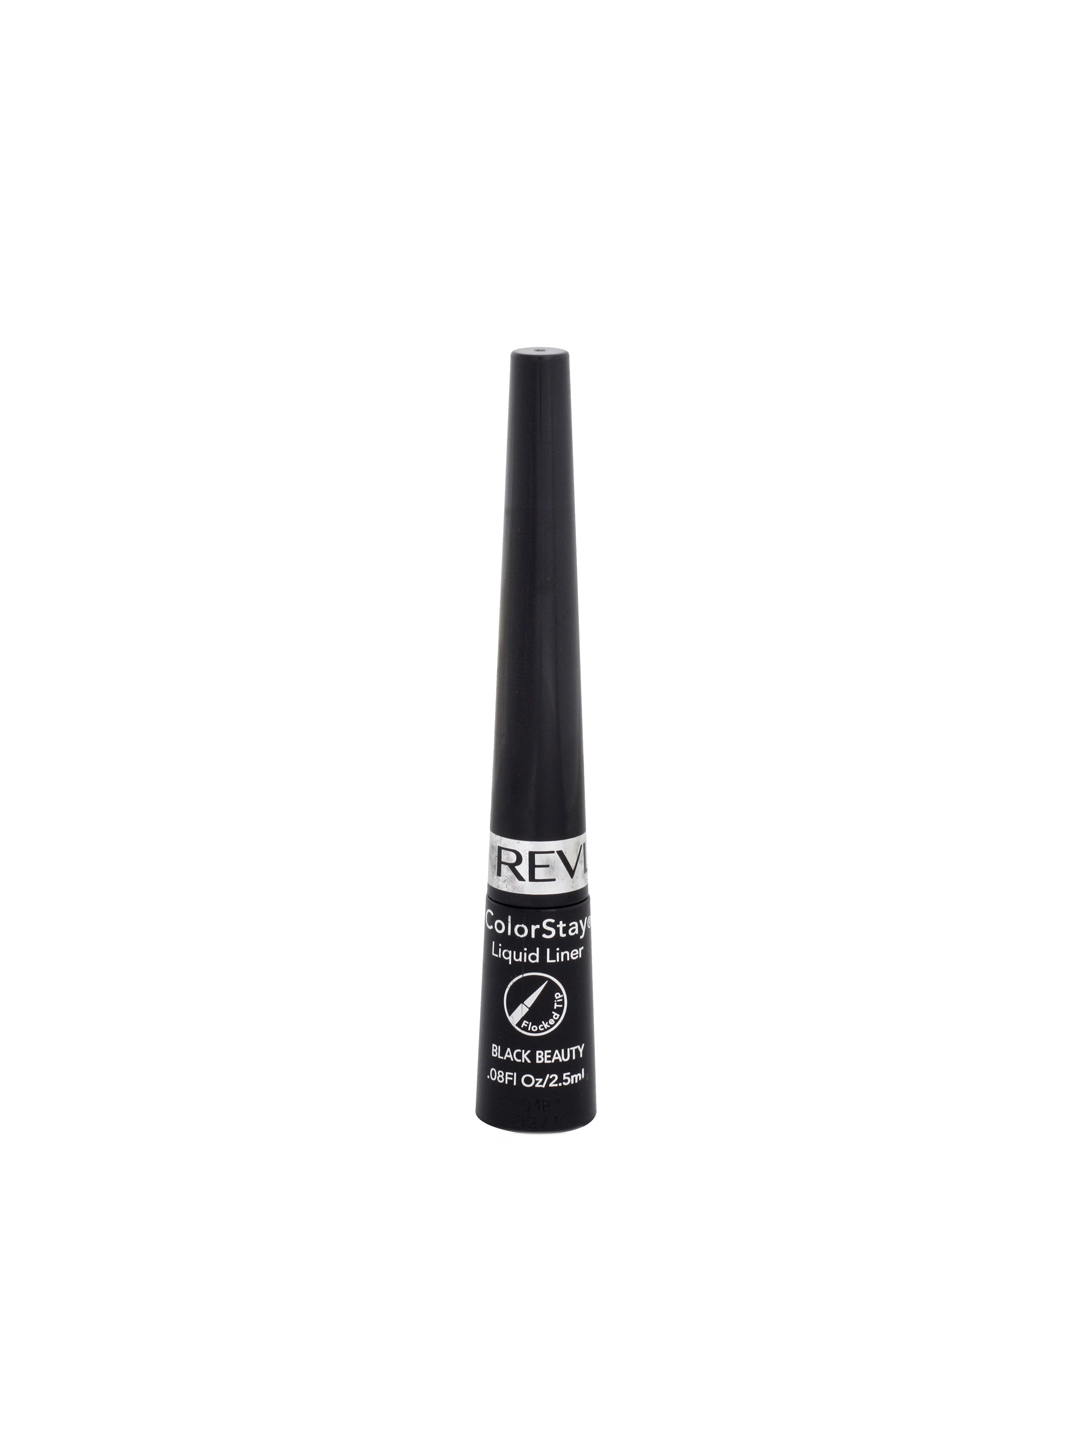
Revlon ColorStay Black Beauty Liquid Eye Liner
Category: Personal Care / Makeup / Kajal and Eyeliner
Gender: Women
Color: Black
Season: Spring 2017
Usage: Casual